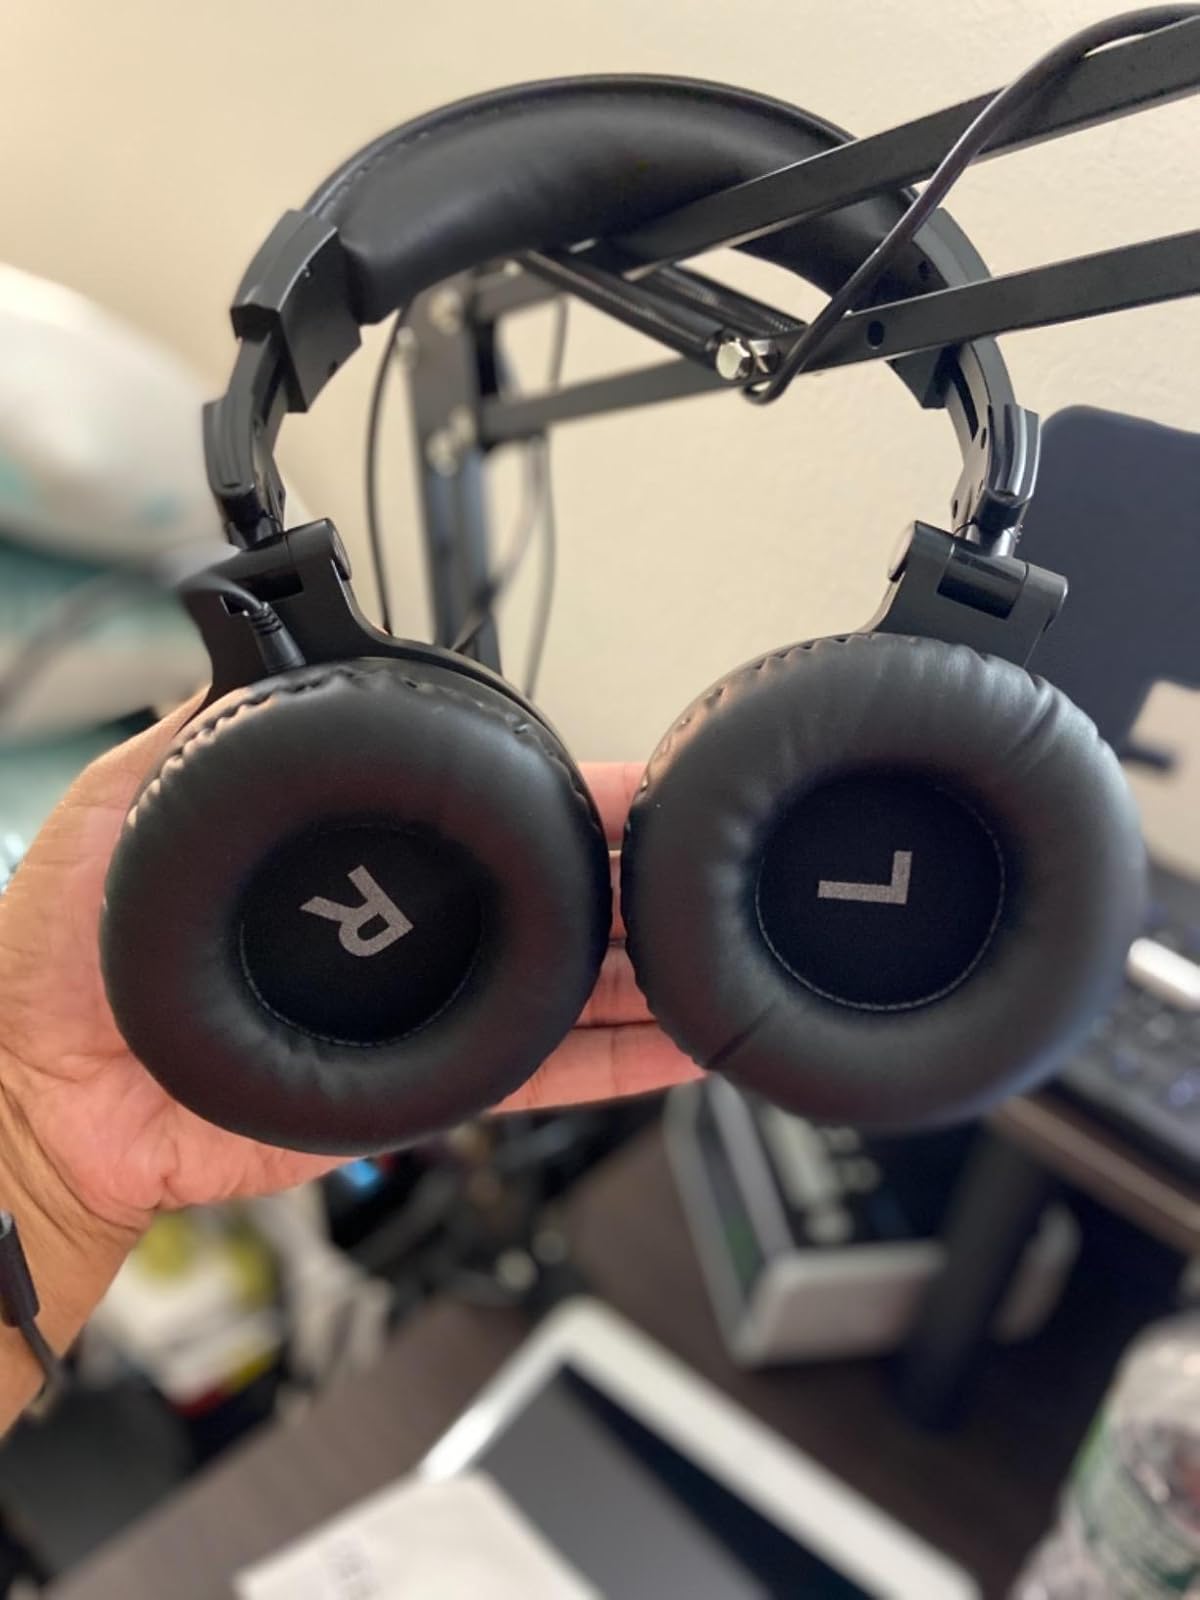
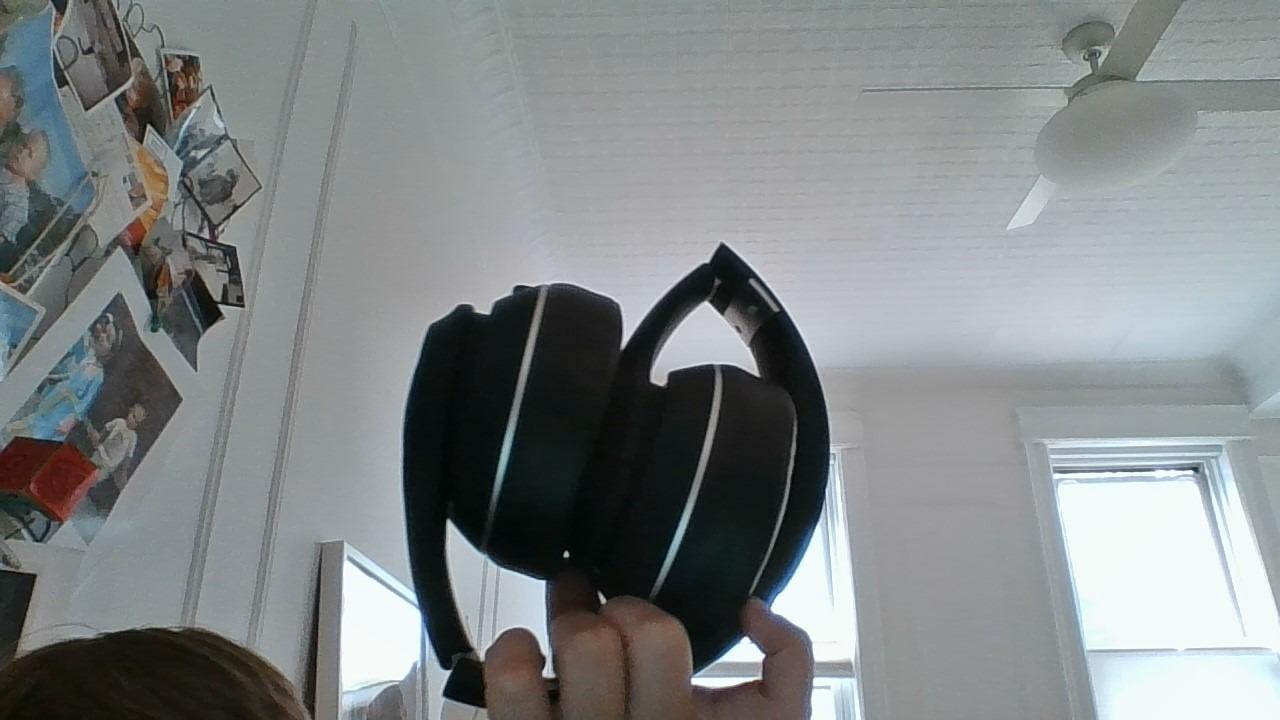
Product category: headphones
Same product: no